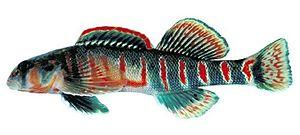
Etheostoma est un genre qui regroupe de nombreuses espèces de poissons de la famille des Percidae.